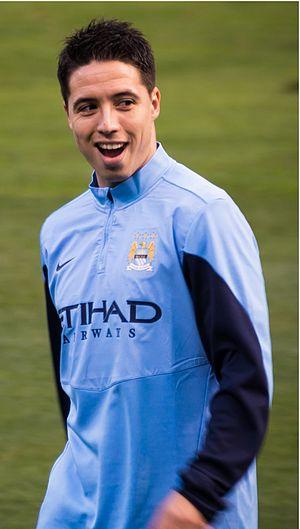
Samir Nasri, né le 26 juin 1987 à Marseille dans le département des Bouches-du-Rhône, est un footballeur international français. Il évolue au poste de milieu offensif au RSC Anderlecht. Il possède également la nationalité algérienne.